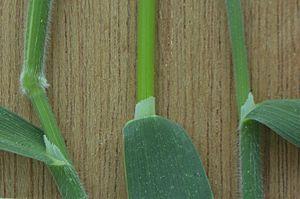
La Houlque molle est une plante herbacée vivace de la famille des Poacées, sous-famille des Pooideae, tribu des Aveneae, assez commune en Europe, par exemple dans les prairies permanentes et les landes sur sol acide et siliceux. Elle n'estpas cultivée comme fourrage mais parfois comme plante ornementale.